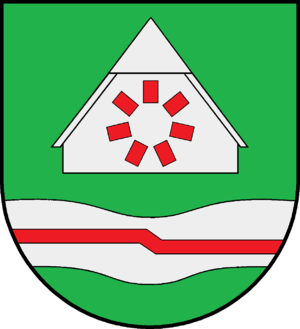
Kühsen est une commune allemande du Schleswig-Holstein, située dans l'arrondissement du duché de Lauenbourg, à huit kilomètres au nord-ouest de la ville de Mölln. Kühsen est l'une des 25 communes de l'Amt Sandesneben-Nusse dont le siège est à Sandesneben.